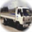
Label: truck